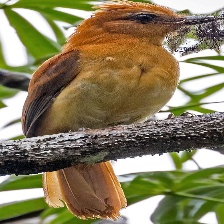
Species: CINNAMON ATTILA
Scientific name: ATTILA CINNAMOMEUS